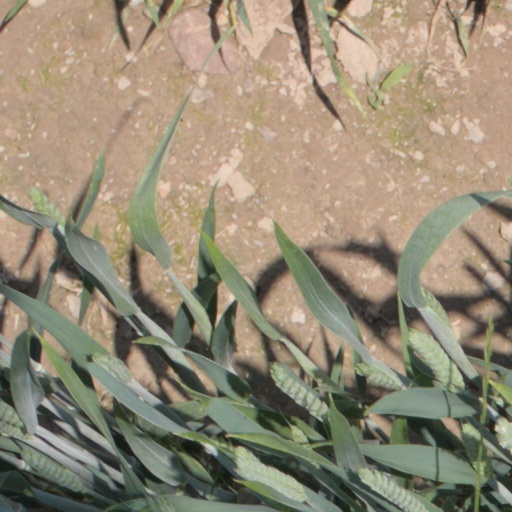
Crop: wheat